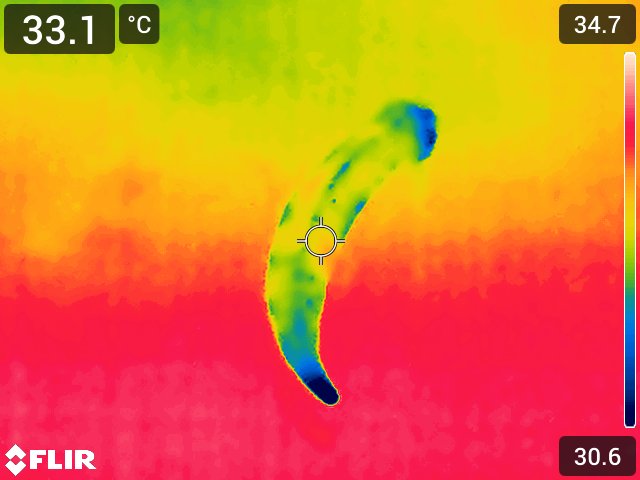
Maturity: over_matured